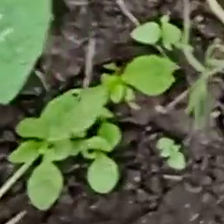
Weed species: Lamber_Quarter_plant(Chenopodium )